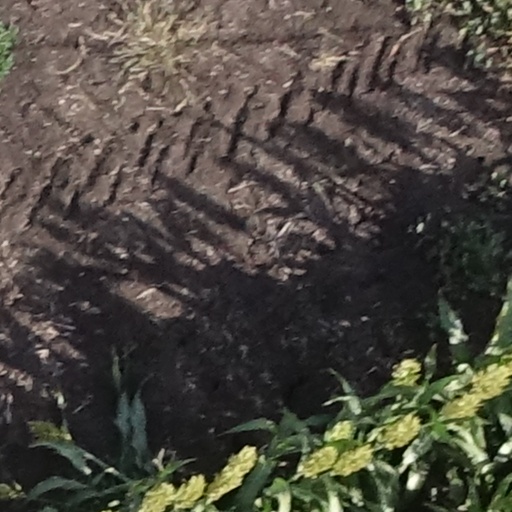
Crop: sorghum